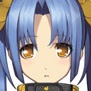
Portrait style: Anime Portrait